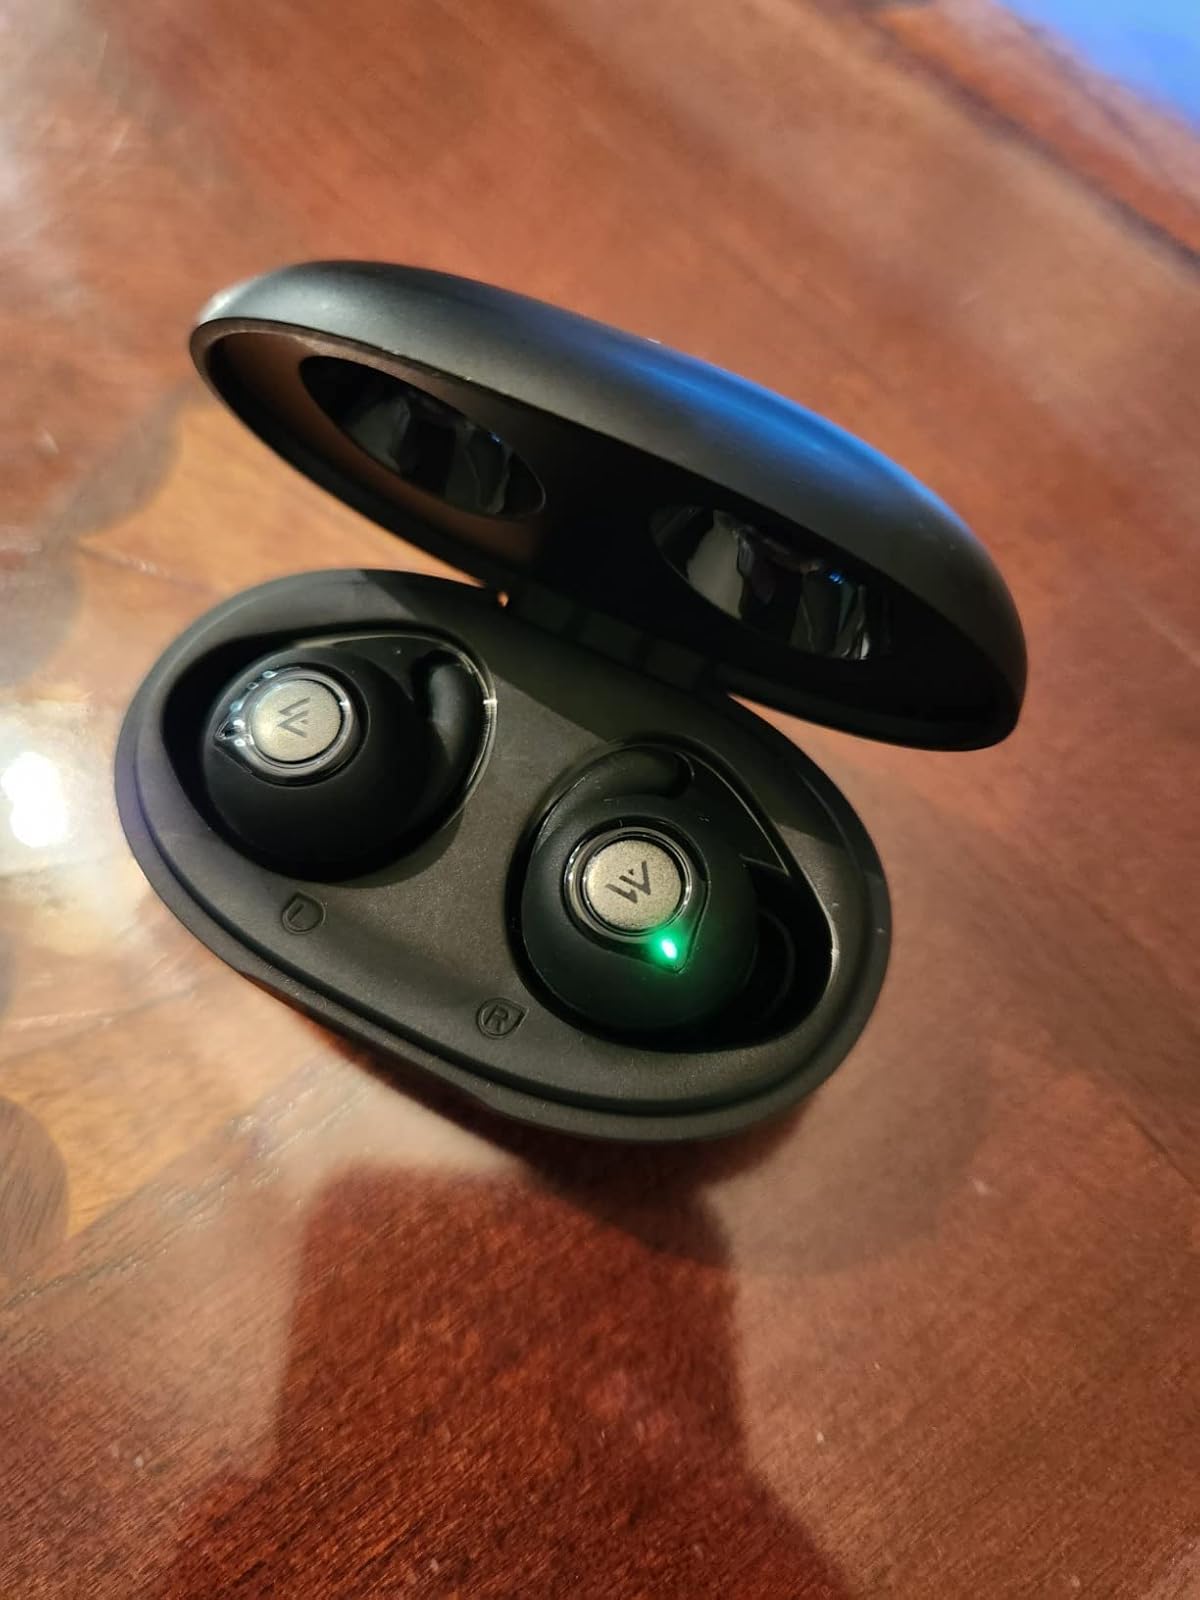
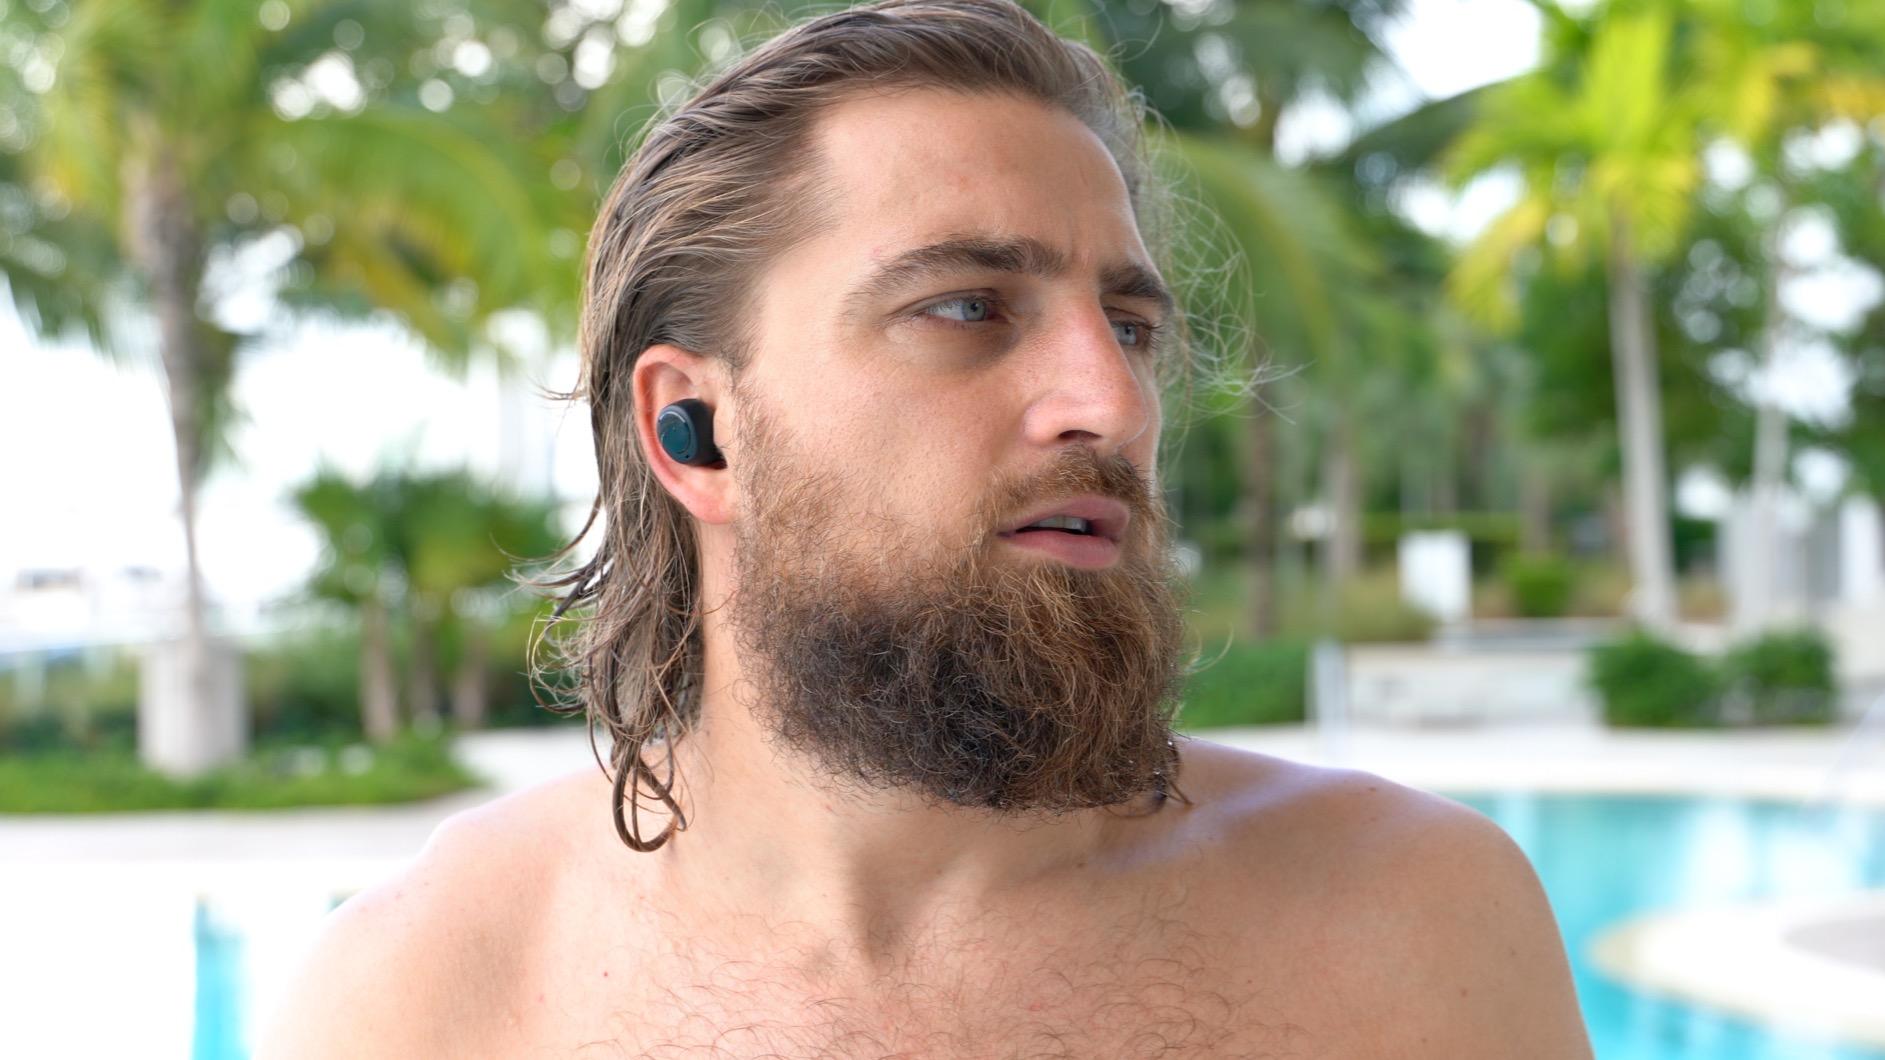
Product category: earbuds
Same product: no